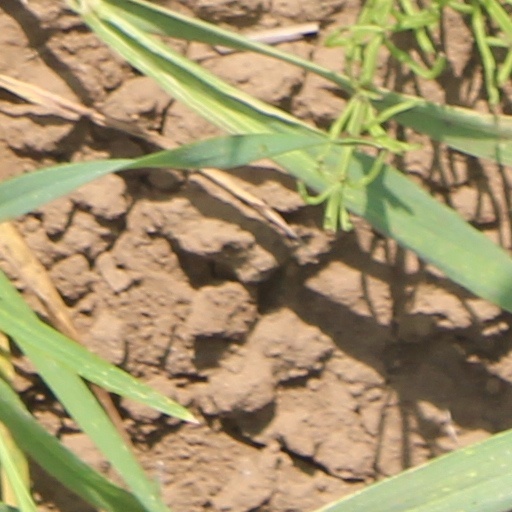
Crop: wheat